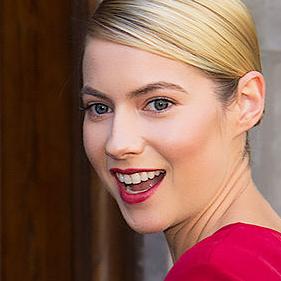
Age: 30